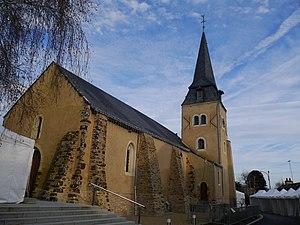
L'église Saint-Fort (on aperçoit les barnums du marché de Noël 2015..!)
La liste des églises de la Mayenne recense de manière exhaustive les églises, cathédrale et basiliques situées dans le département français de la Mayenne.